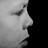
Emotion: neutral